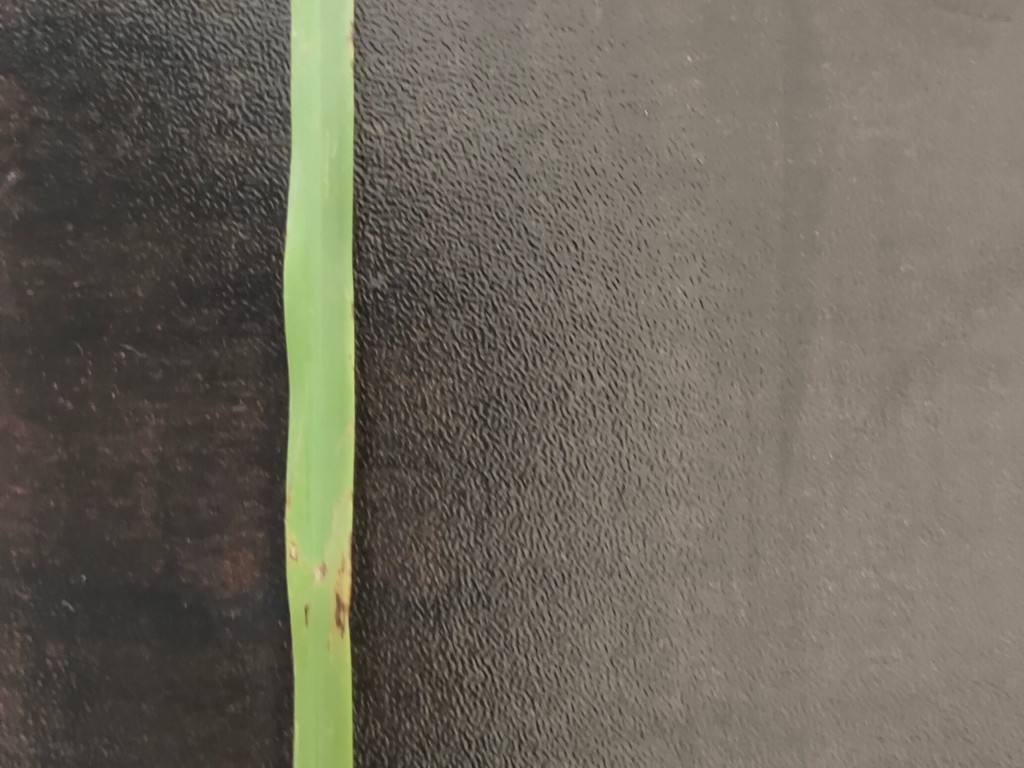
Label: Unhealthy